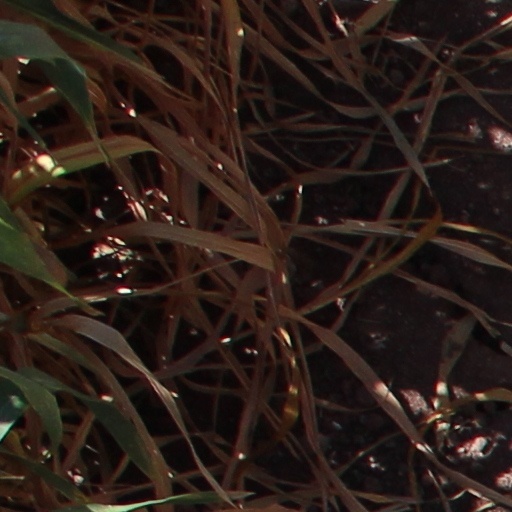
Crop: wheat